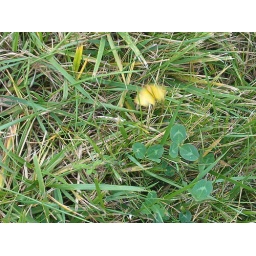
yellow butterfly over clover